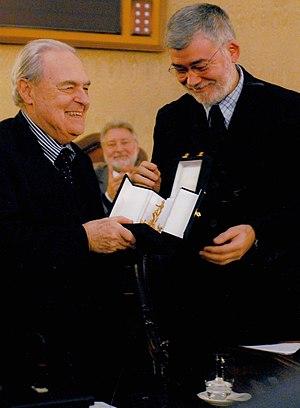
Photo de Tito Gotti recevant le Nettuno d'Oro
Tito Gotti né à Bologne le 6 juillet 1927, est un chef d’orchestre, musicologue, essayiste et producteur musical italien.